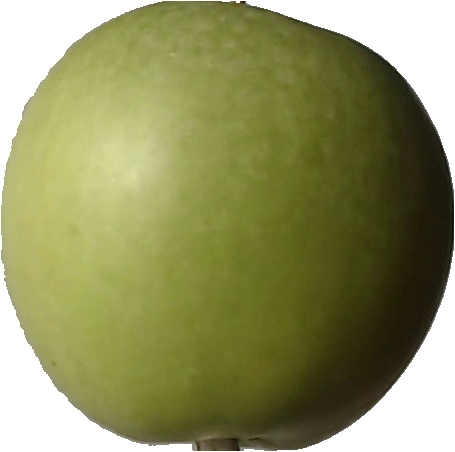
Label: apple_granny_smith_1